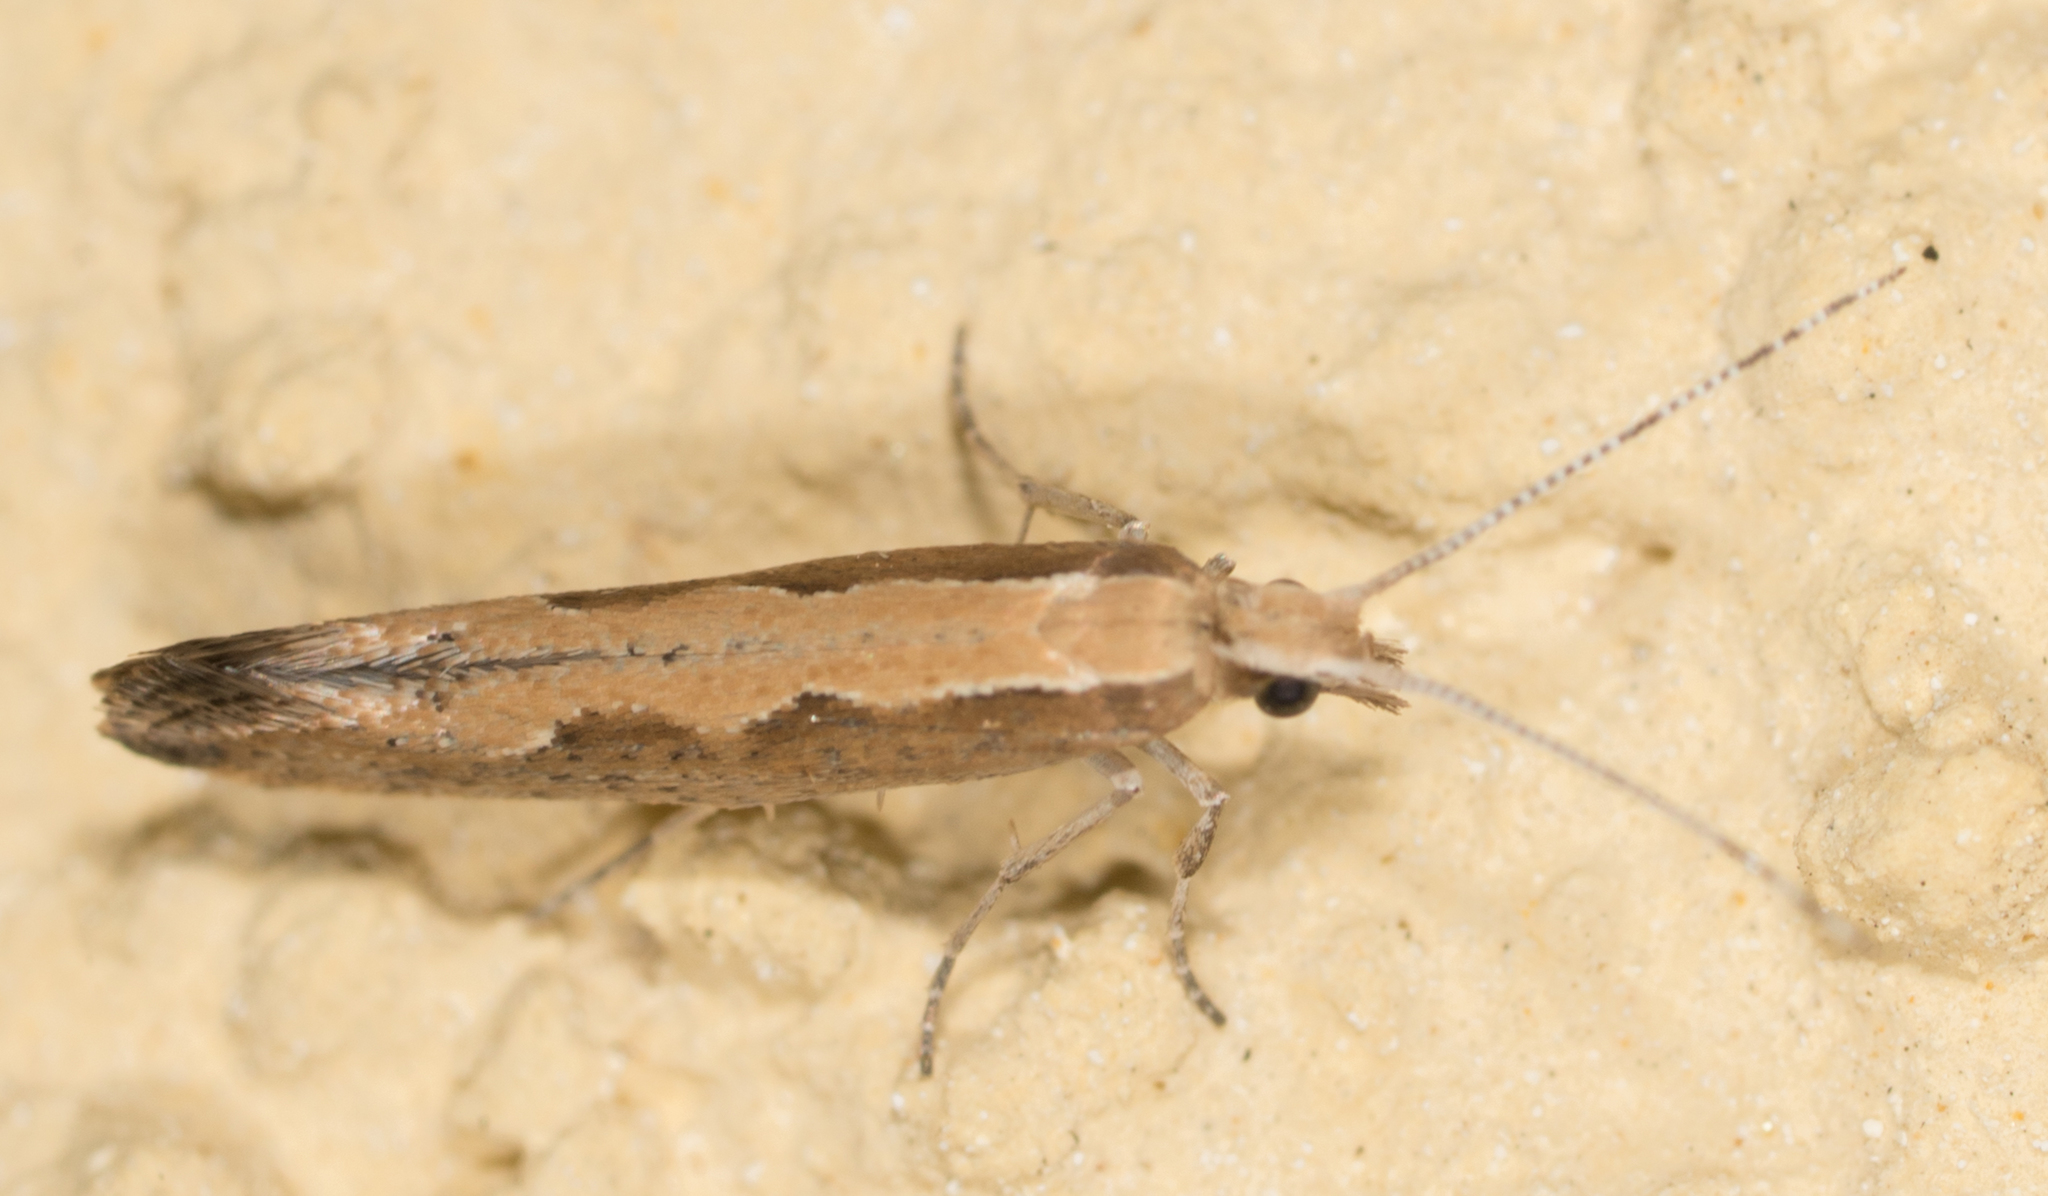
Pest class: diamondback_moth